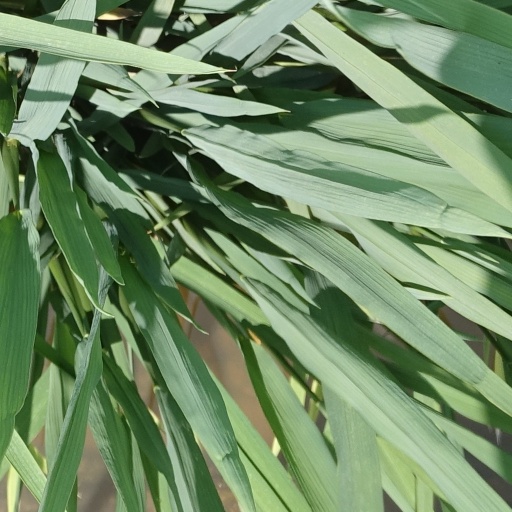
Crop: rice